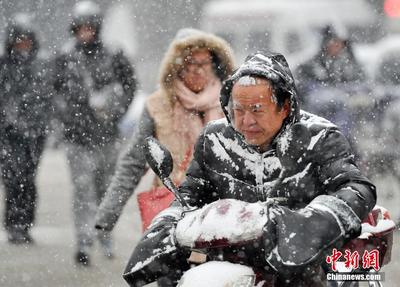
Weather: snow or frosty